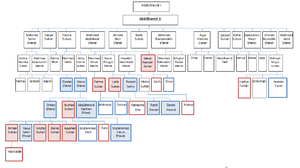
Abdülhamid II, né le 21 septembre 1842 à Constantinople et mort le 10 février 1918 dans la même ville, est sultan ottoman et calife de l'Islam de 1876 à sa déposition en 1909.